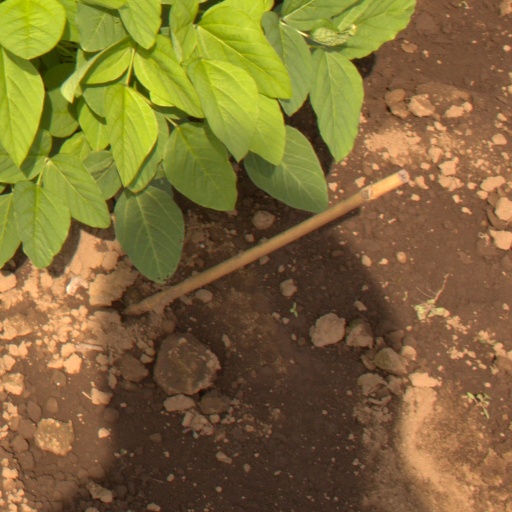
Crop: soybean